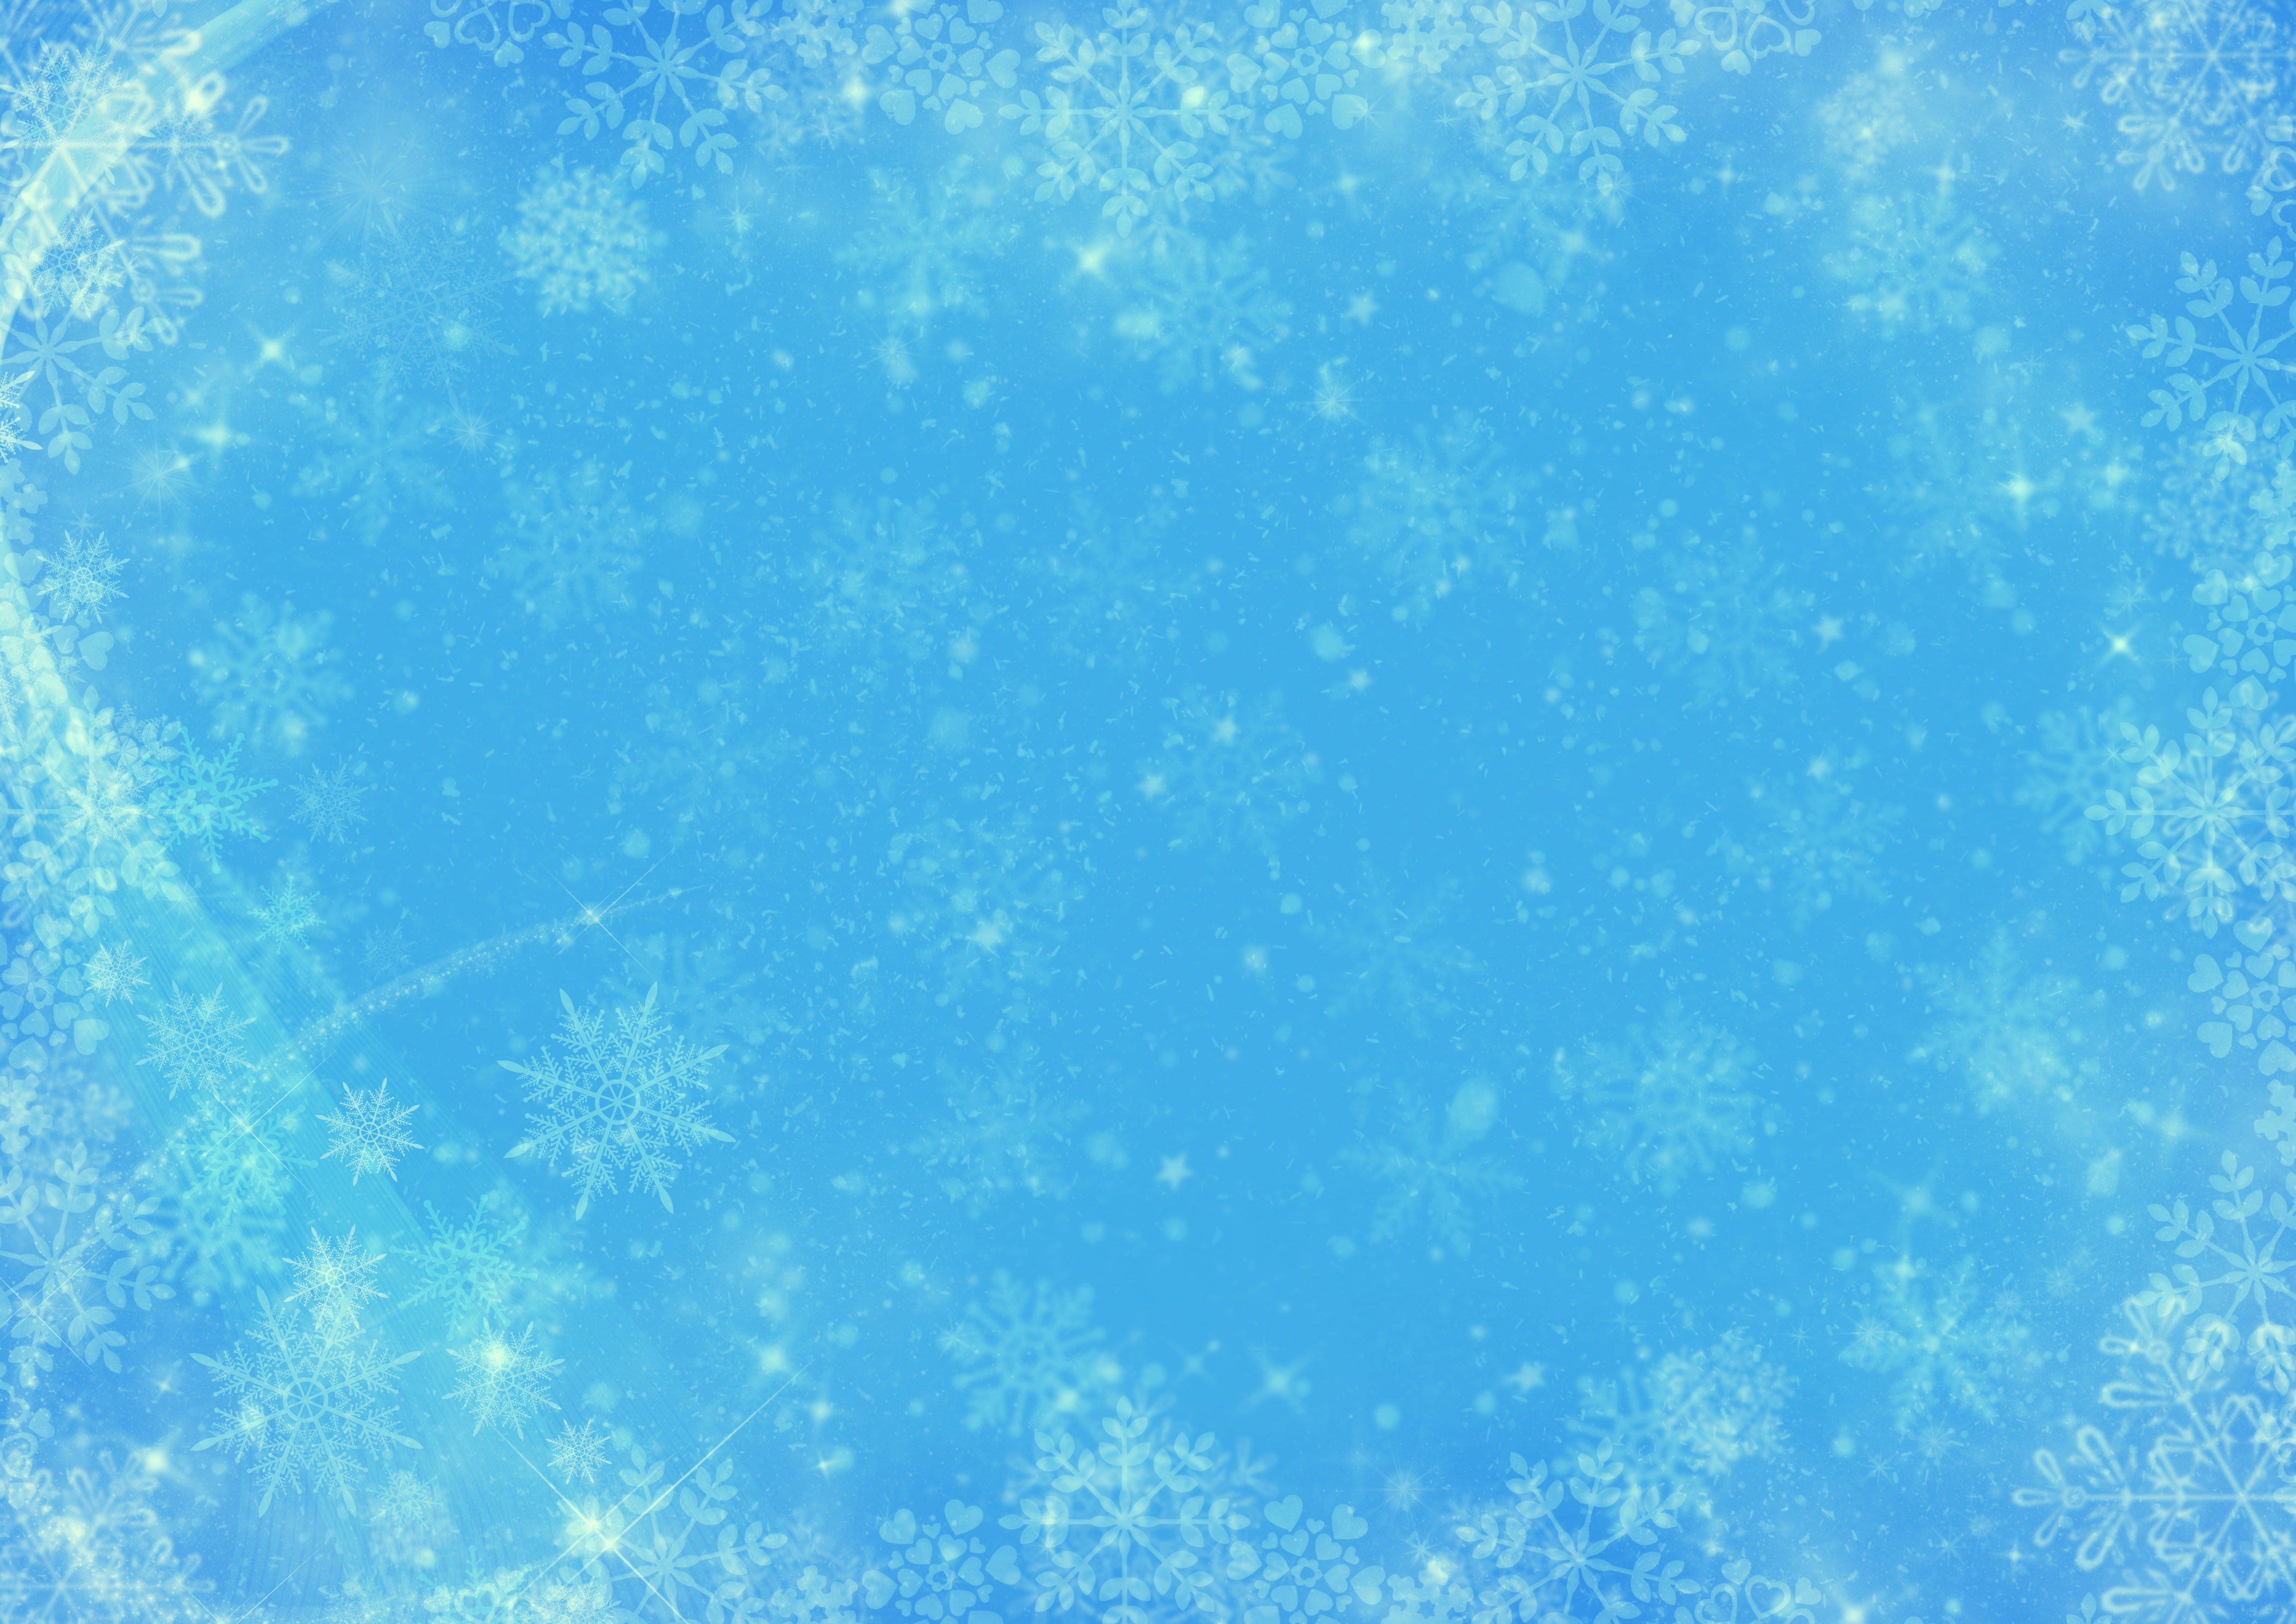
background, snow, bokeh, ice crystals, frame, decorative, blue, white, christmas, copy space, snowflakes, greeting card, atmospheric, glitter, christmas time, wallpaper, sky, aqua, turquoise, daytime, azure, atmosphere, computer wallpaper, pattern